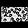
Label: Bag